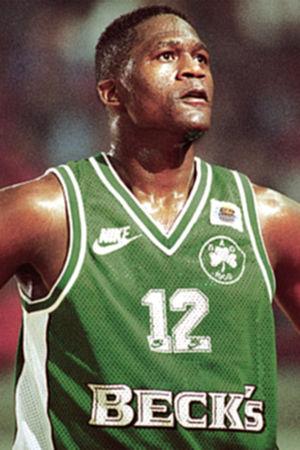
La draft 1982 de la NBA a eu lieu le 29 juin 1982 au Madison Square Garden à New York.
Jacques Dominique Wilkins, surnommé Human Highlight Film ou encore Do, né le 12 janvier 1960 à Paris est un ancien joueur américain de basket-ball. Il effectue la plus grande partie de sa carrière professionnelle dans l'équipe NBA des Hawks d'Atlanta, dont il est le meilleur marqueur et probablement le meilleur joueur de leur histoire avec Bob Pettit. Une statue est érigée en son honneur à Atlanta.
Les Hawks d’Atlanta sont une franchise professionnelle de basket-ball de la National Basketball Association basée à Atlanta en Géorgie. Ils font partie de la Conférence Est et de la Division Sud-Est. Ils disputent leurs rencontres à domicile à la State Farm Arena située dans le centre ville d'Atlanta.